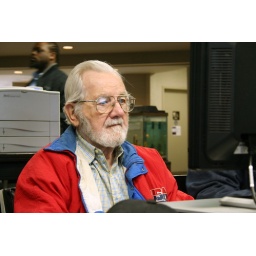
Honorable mention: Best photo of a person using a public-access computer in a library